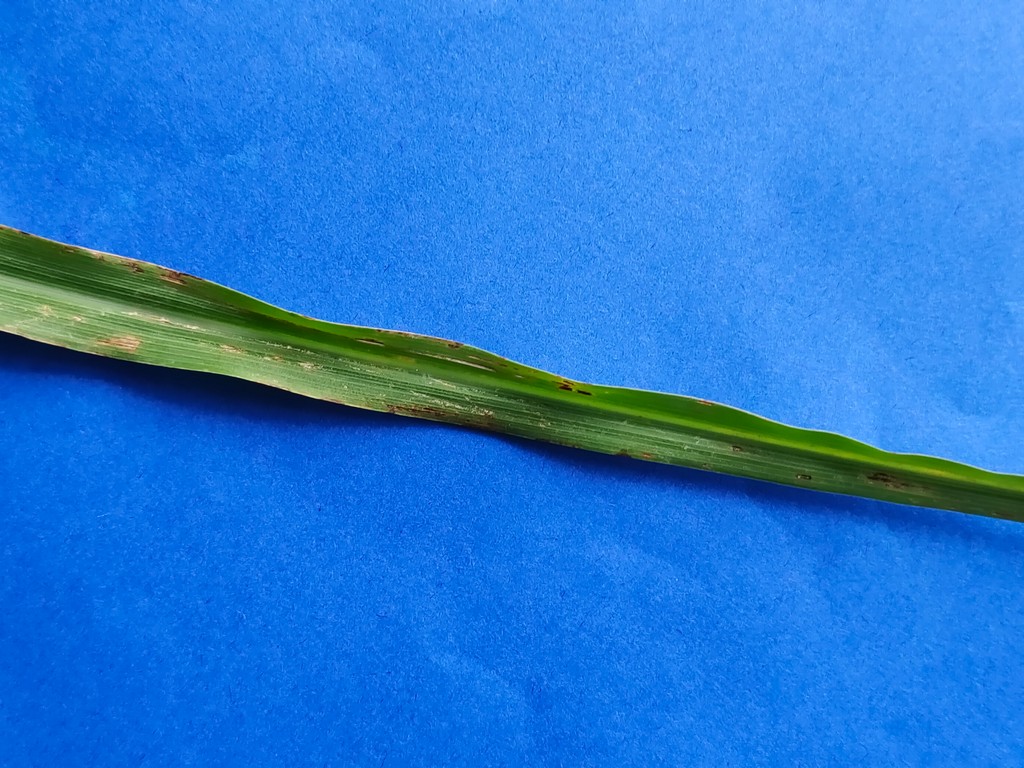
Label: Unhealthy